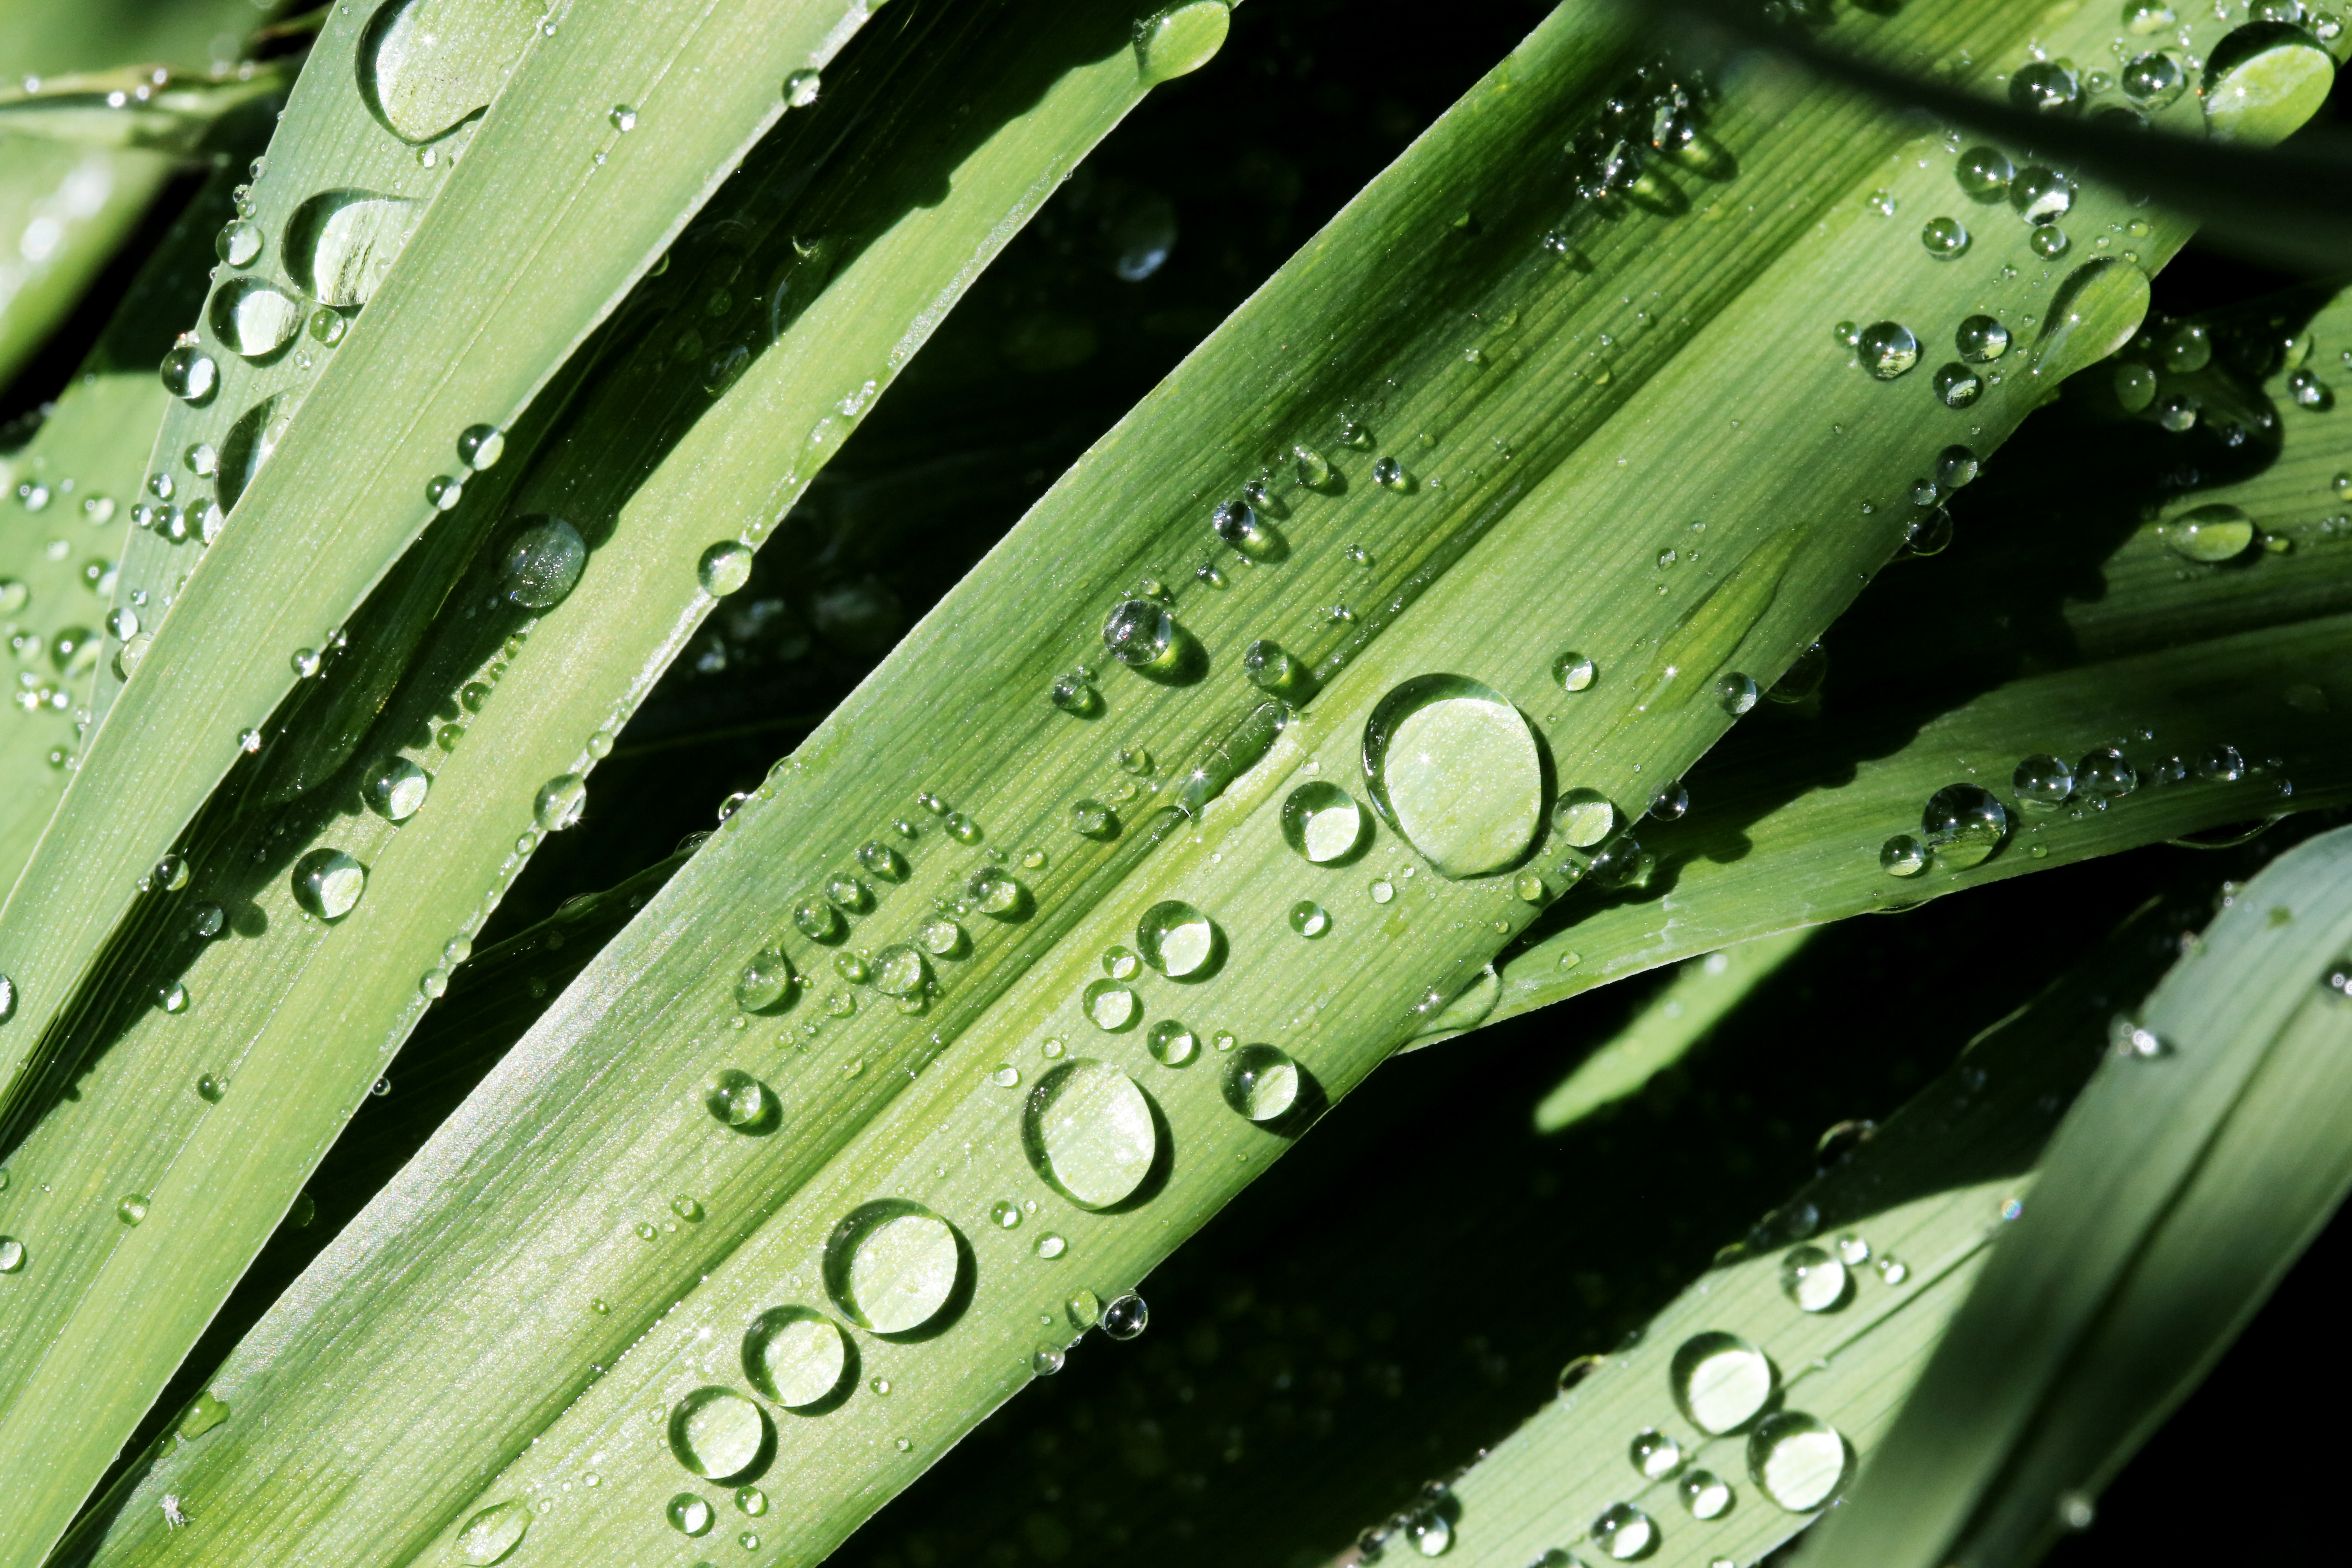
water, nature, grass, drop, dew, plant, leaf, flower, wet, green, botany, close up, moisture, macro photography, plant stem